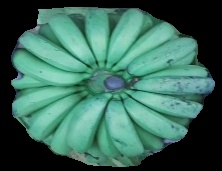
Variety: pachbale
Grade: grade2